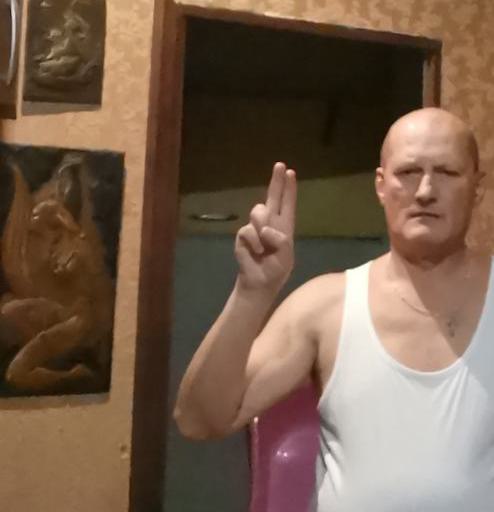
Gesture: two_up